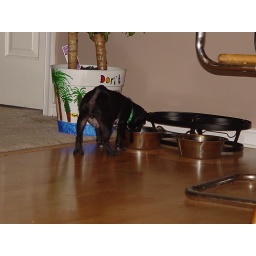
Sad, when I am too small to have my water bowl in the water bowl holder.